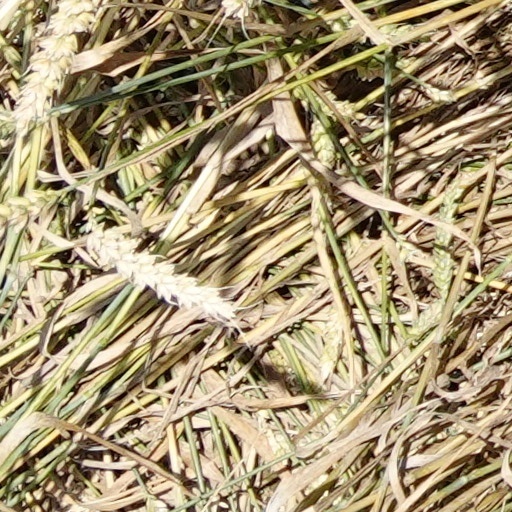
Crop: wheat